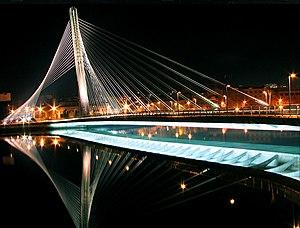
Cet article a pour objet de présenter une liste de ponts remarquables d'Espagne, tant par leurs caractéristiques dimensionnelles, que par leur intérêt architectural ou historique.
Le pont des Tirantes est un pont à haubans qui traverse le fleuve Lérez dans la ville de Pontevedra, en Espagne reliant la rive sud à la rive nord et au Palais des Congrès de la ville.